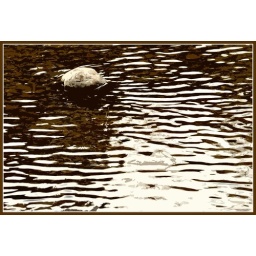
Peaty red brown water in the river